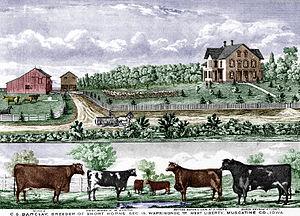
L'Iowa est un État du Midwest des États-Unis, parfois appelé The American Heartland. Il est bordé au nord par le Minnesota, par le Wisconsin et l'Illinois à l'est, par le Missouri au sud et par le Nebraska et le Dakota du Sud à l'ouest. Ses frontières à l'est et l'ouest sont formées par des rivières, respectivement le Mississippi, d'une part, et le Missouri et la Big Sioux, de l'autre. Son surnom officiel est The Hawkeye State depuis 1838, soit 8 ans avant qu'il ne devienne officiellement un État au sein de l'Union. En 2019, sa population s'élève à 3 155 070 habitants.